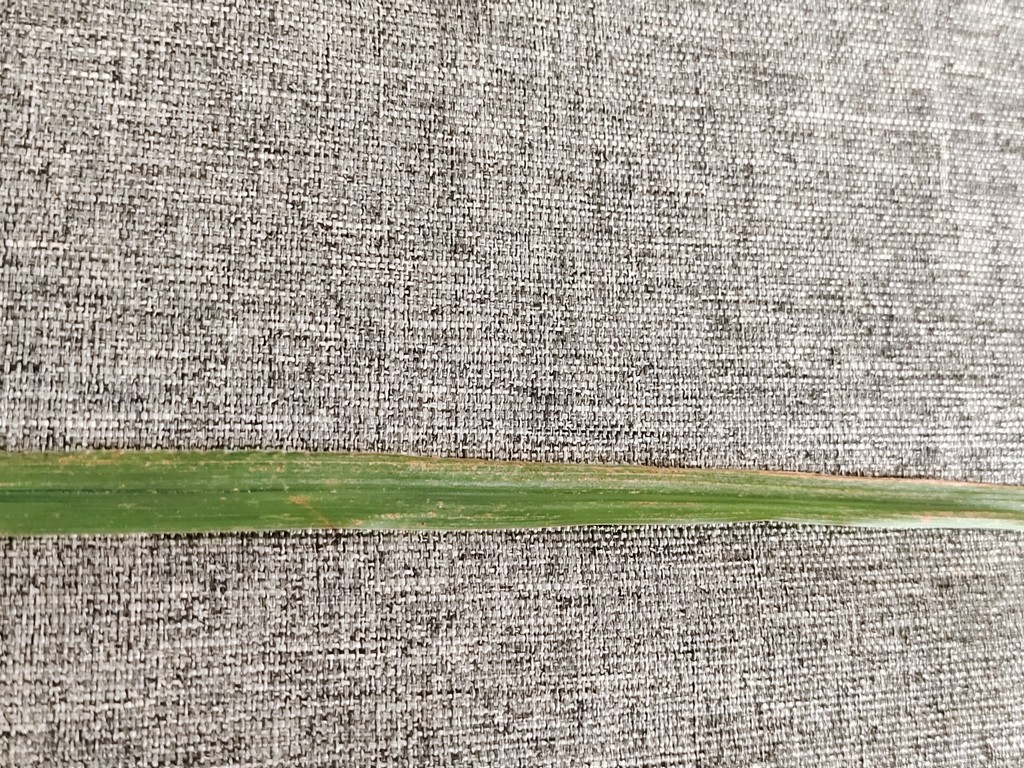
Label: Unhealthy